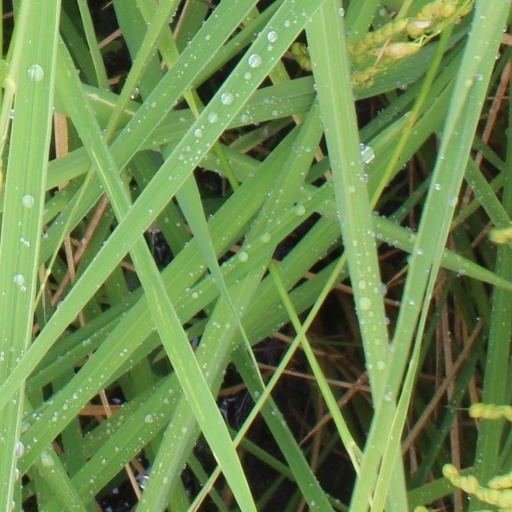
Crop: rice